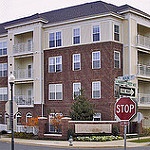
Scene: Outdoor